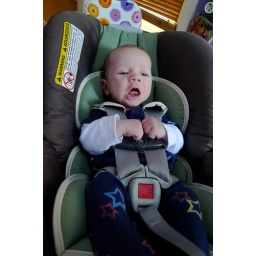
Not crying in his car seat